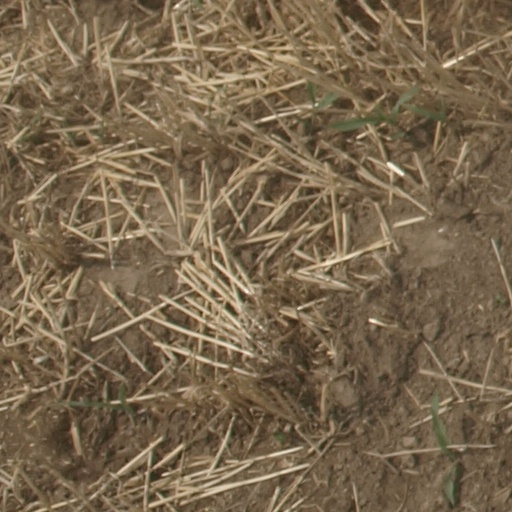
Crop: maize; corn